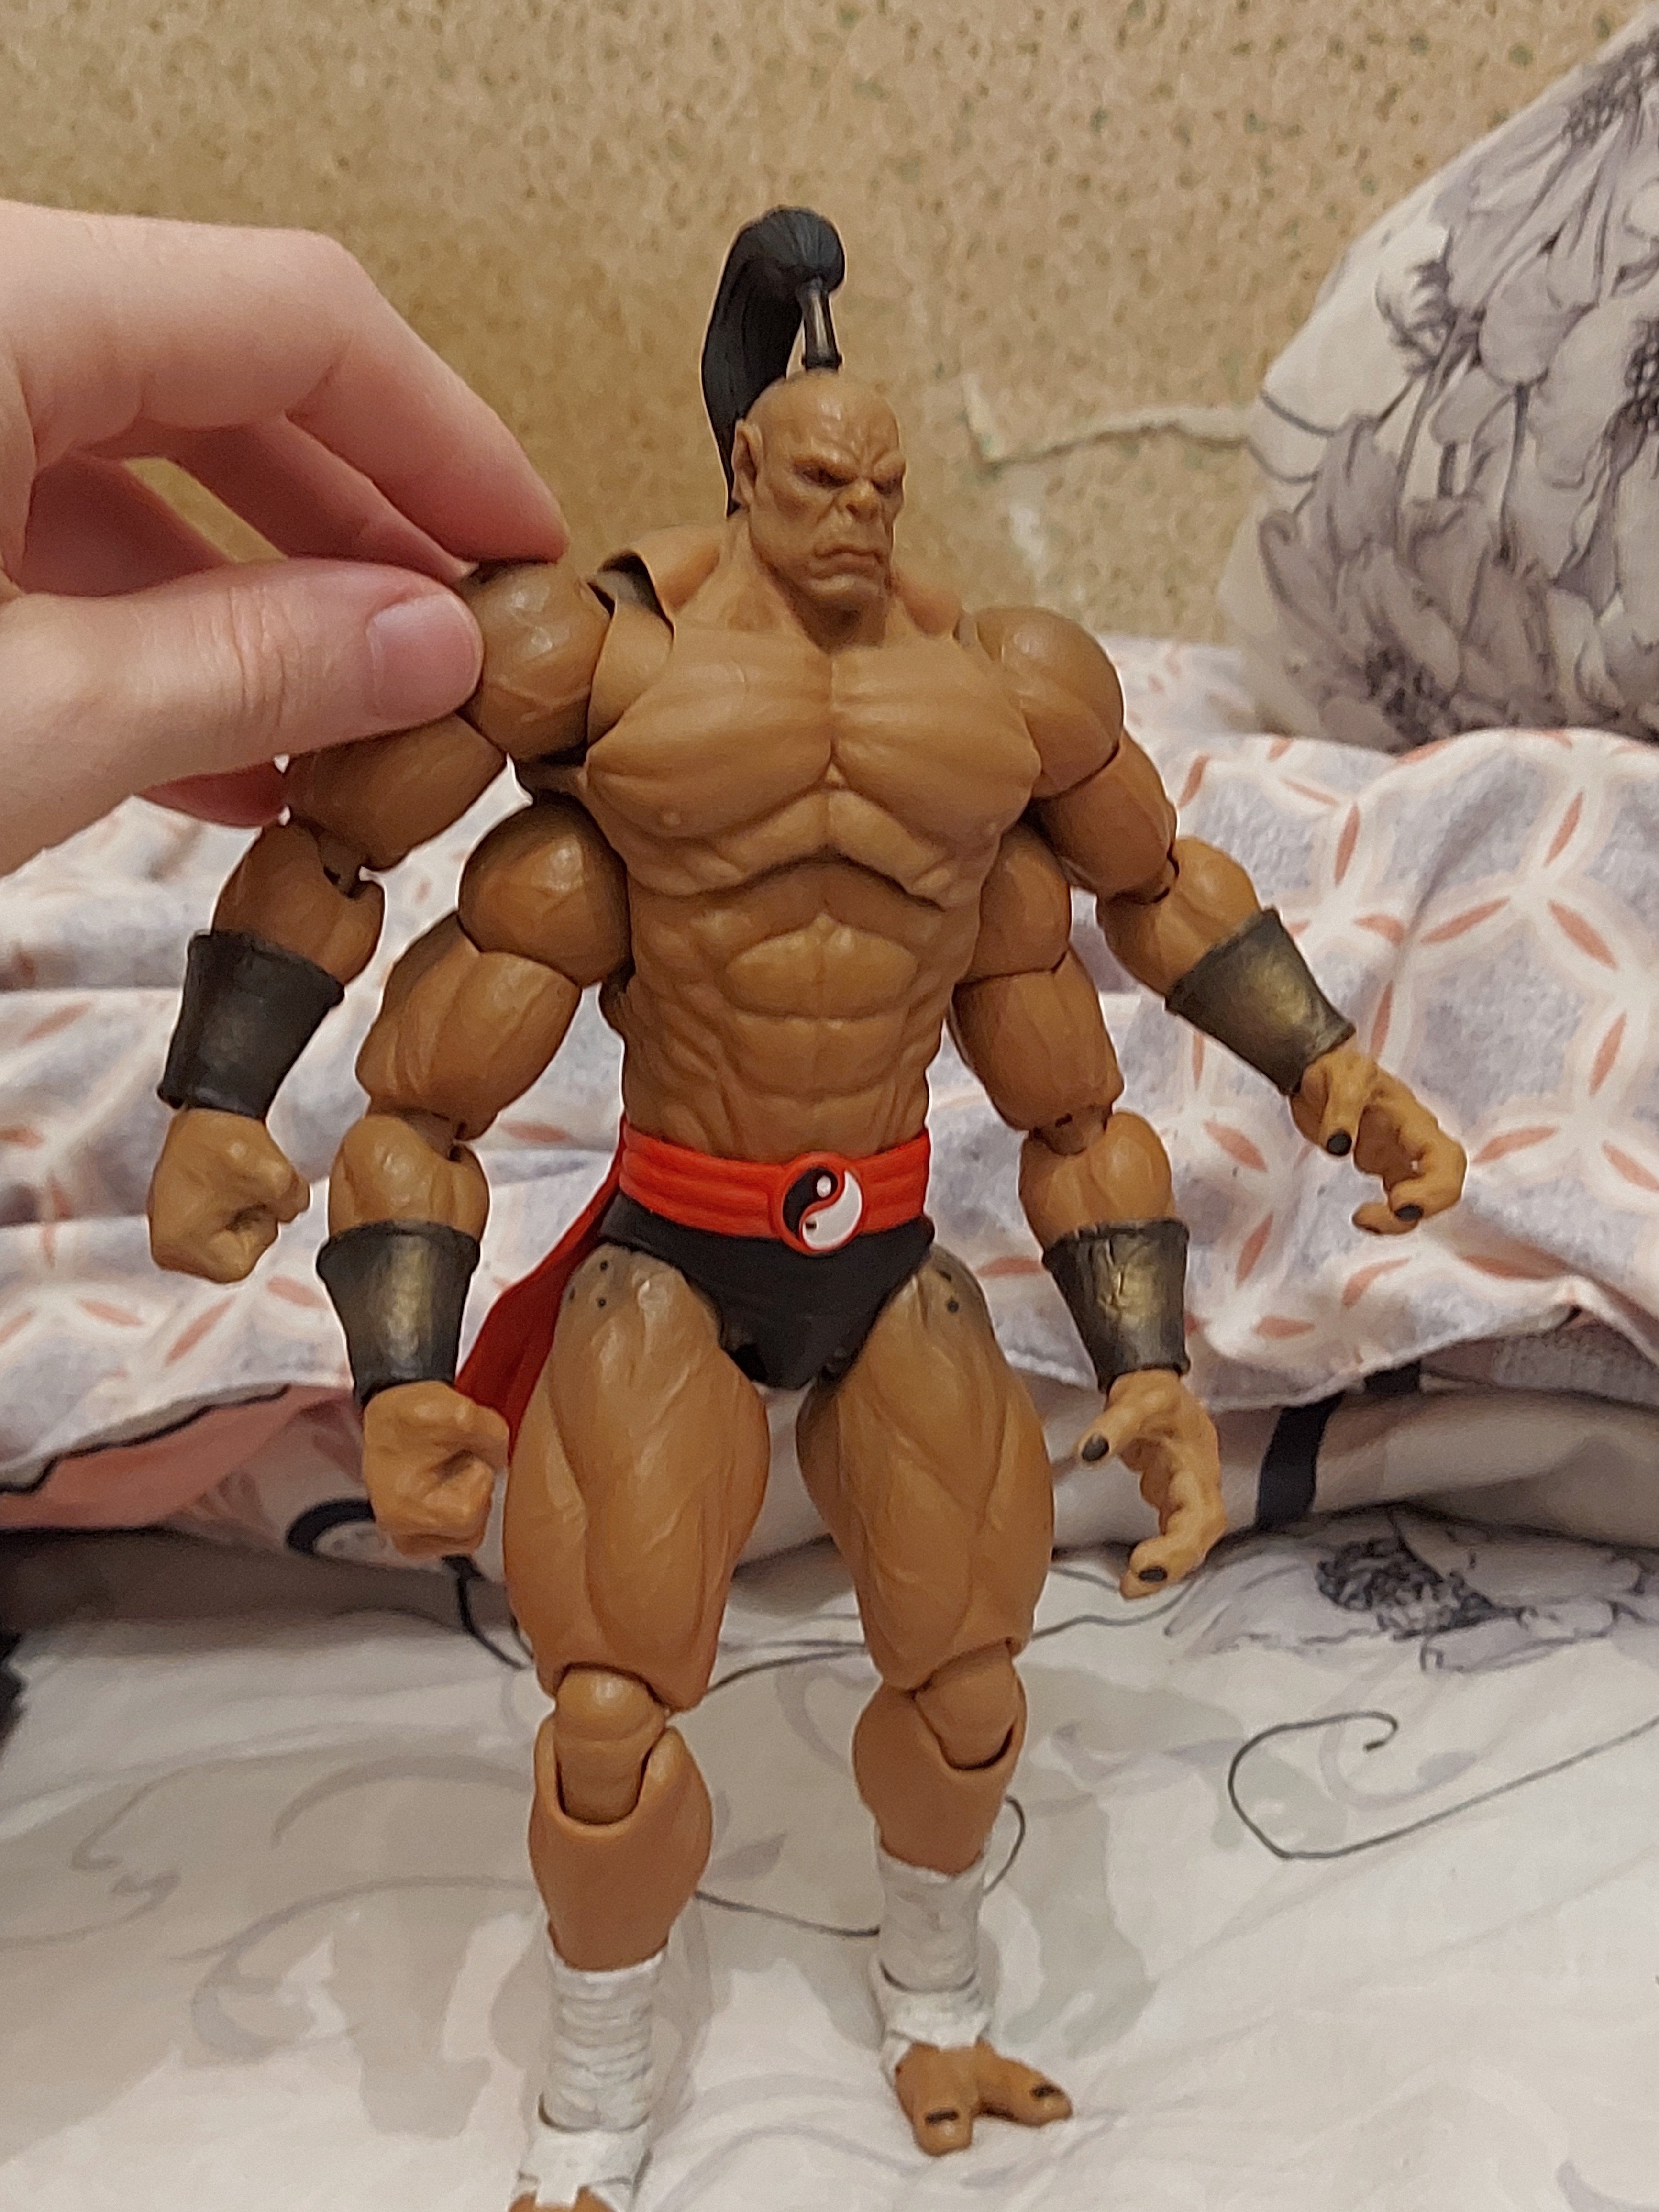
Shokan, storm, collectibles, warrior, fighter, action, figure, toy, bodybuilder, jaw, gesture, chest, cartoon, art, bodybuilding, undergarment, trunk, fictional character, thigh, action figure, Barechested, collectable, abdomen, figurine, fiction, flesh, carmine, thumb, superhero, hero, terrestrial animal, briefs